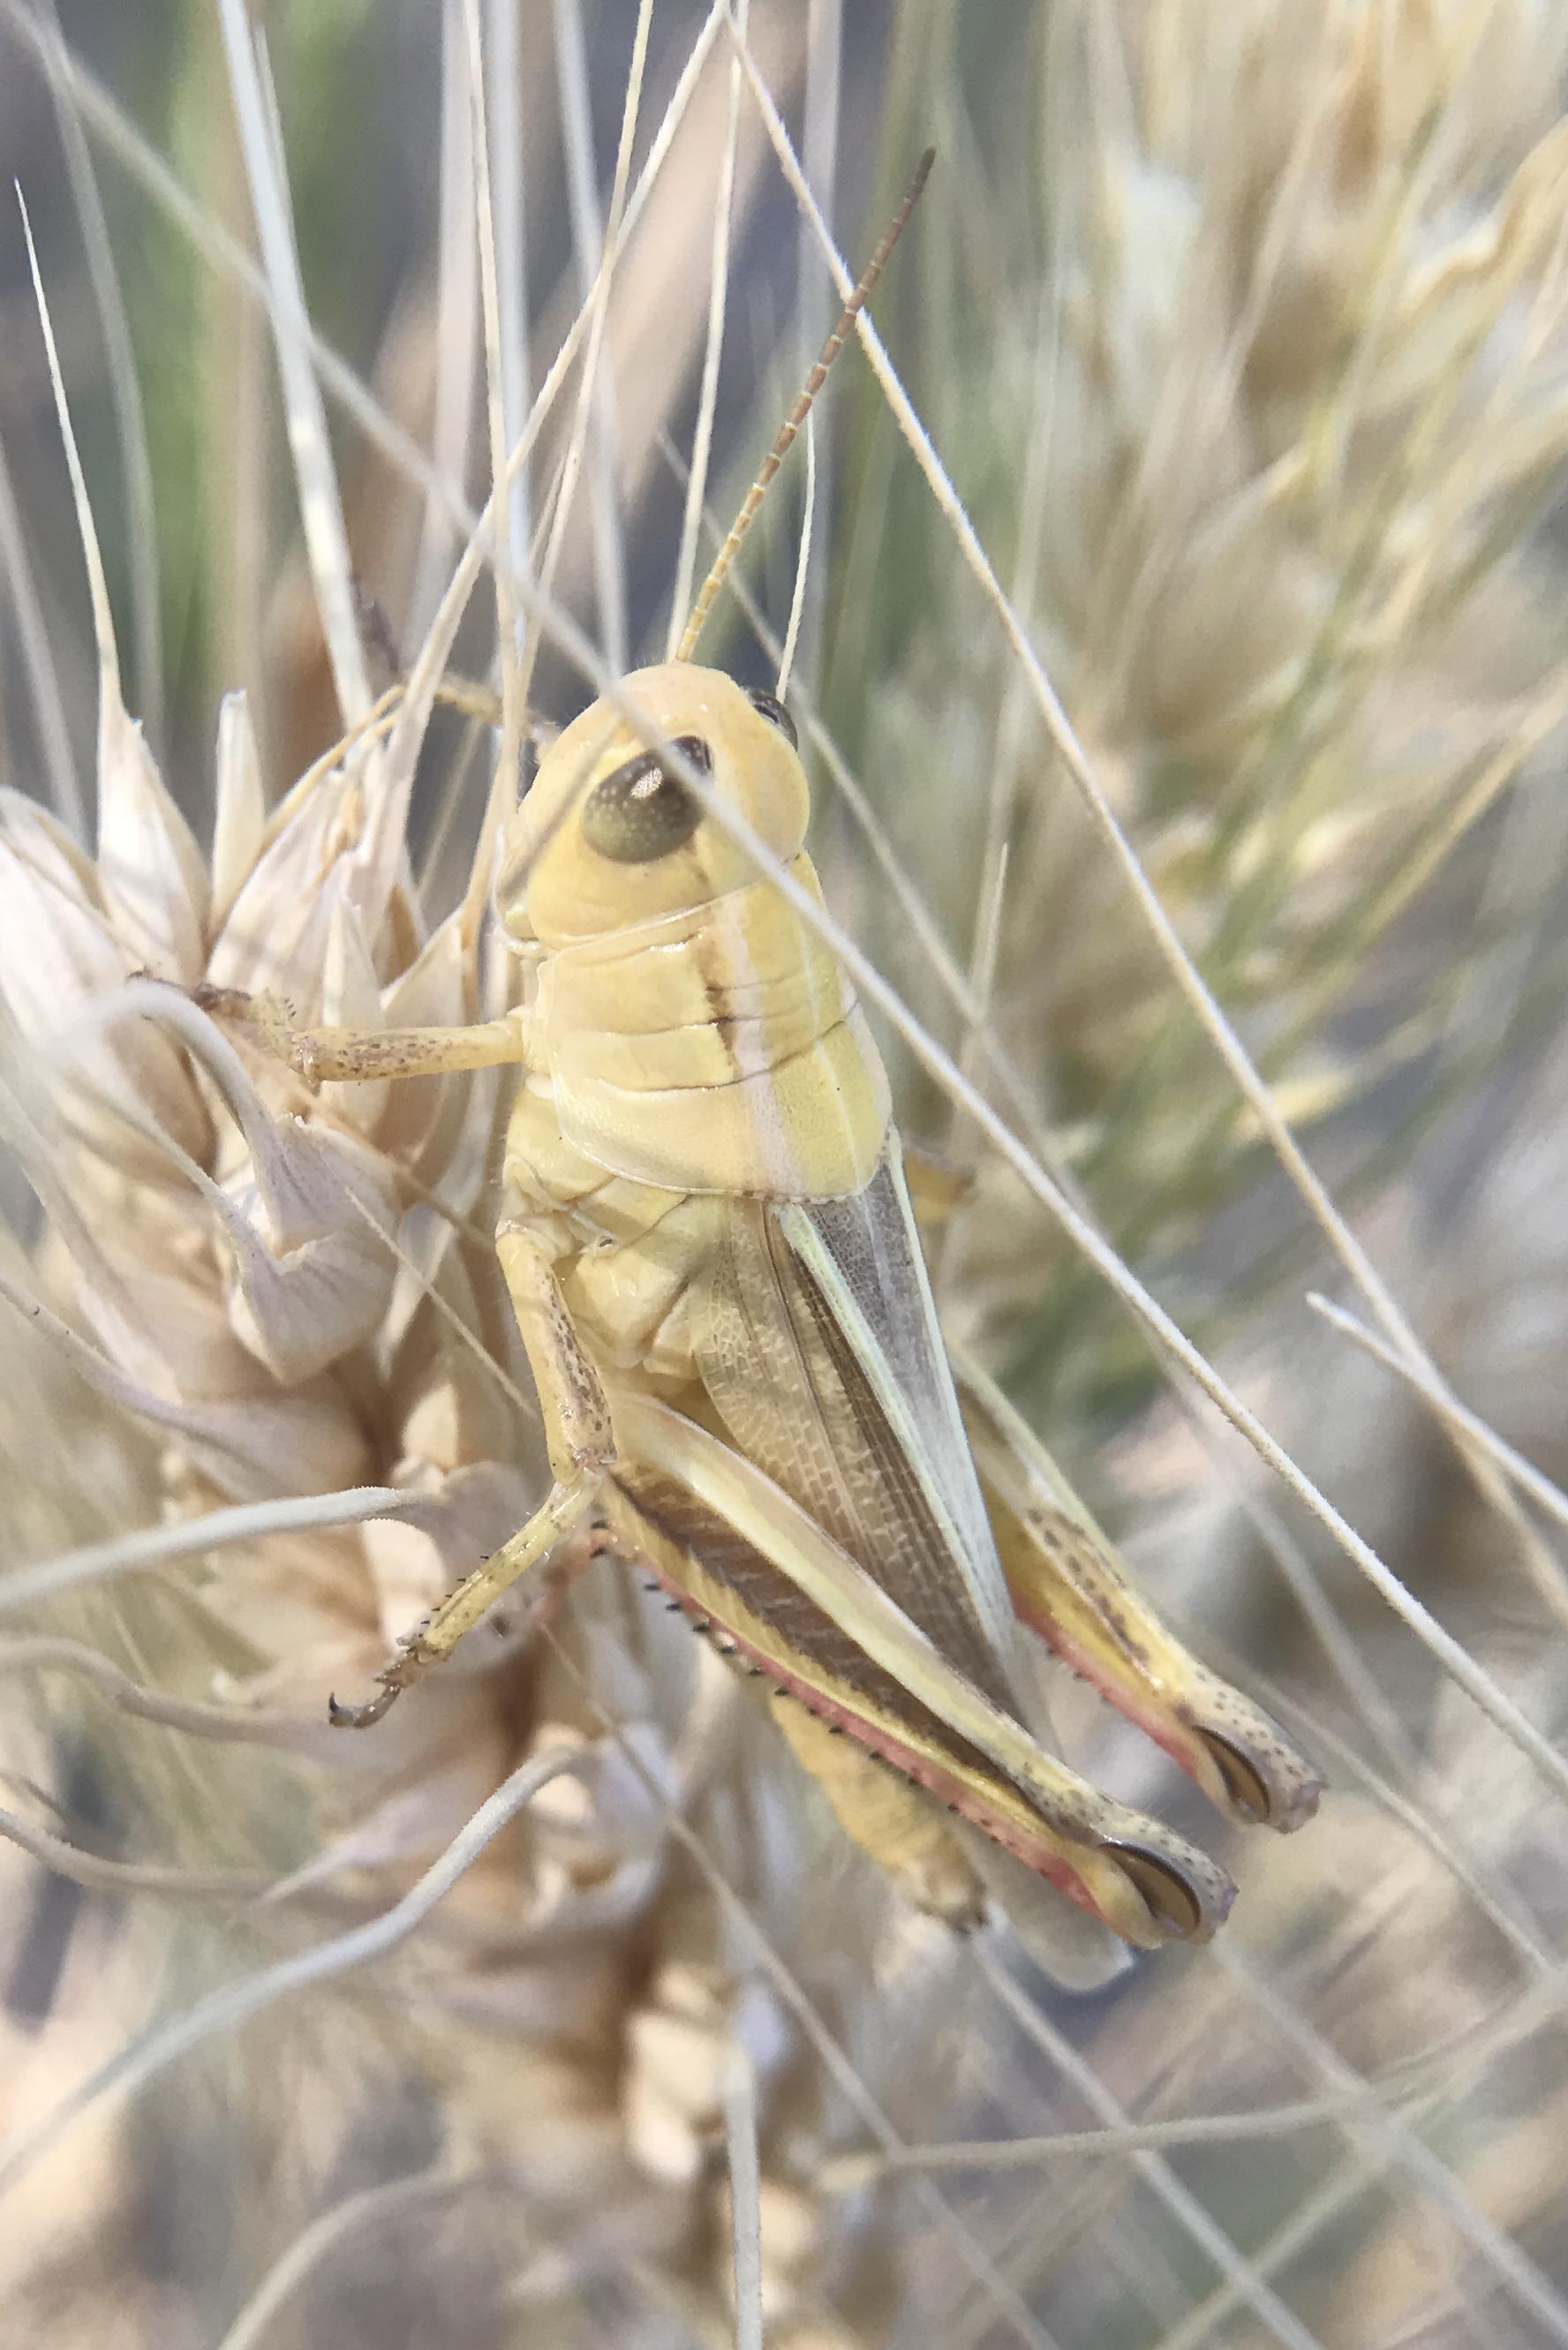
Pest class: occasional_pest